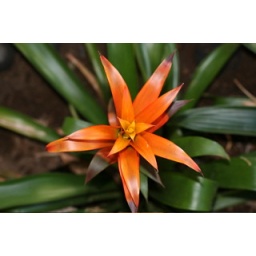
My son captured this photo of a tropical flower taken in Hawaii.